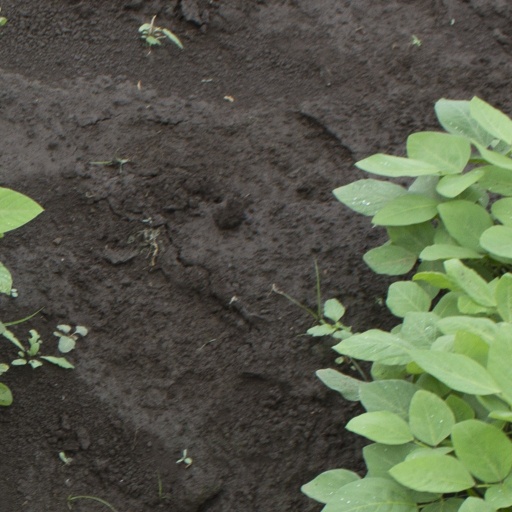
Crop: soybean